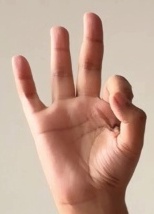
ASL sign: 9